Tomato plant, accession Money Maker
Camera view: vertical (180 deg); turntable rotation: 120 degrees
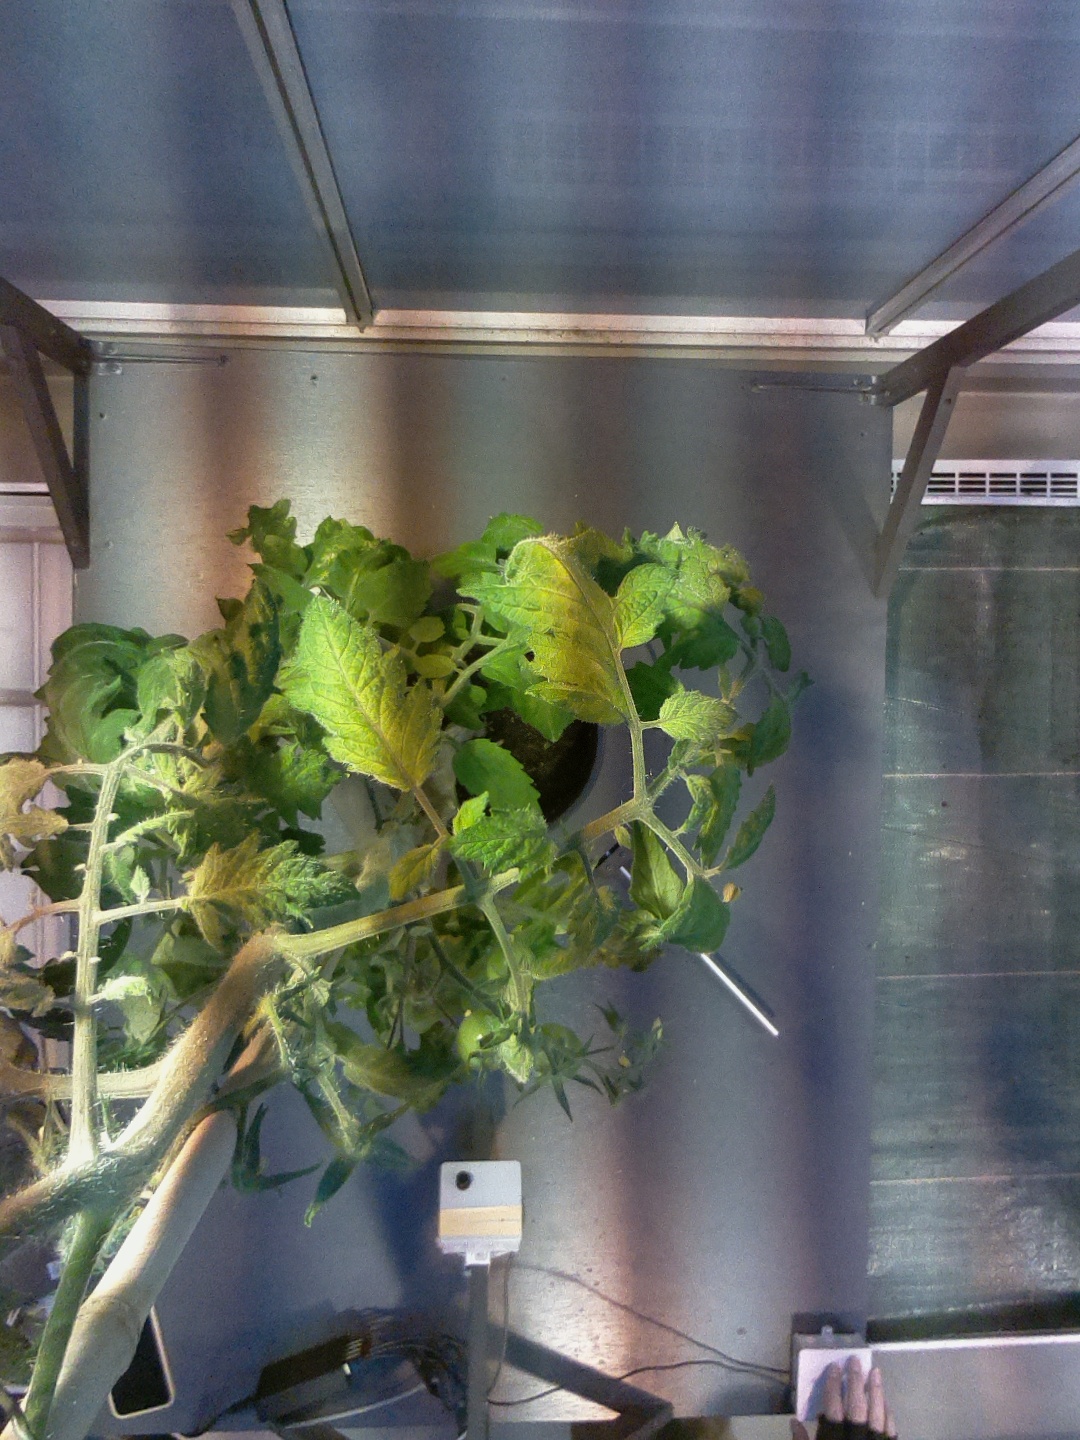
BBCH growth stage 73: 30%-40% of final fruit size